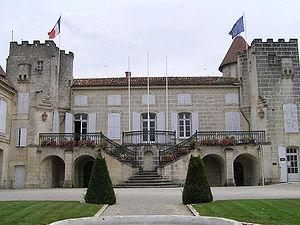
mairie de Nersac